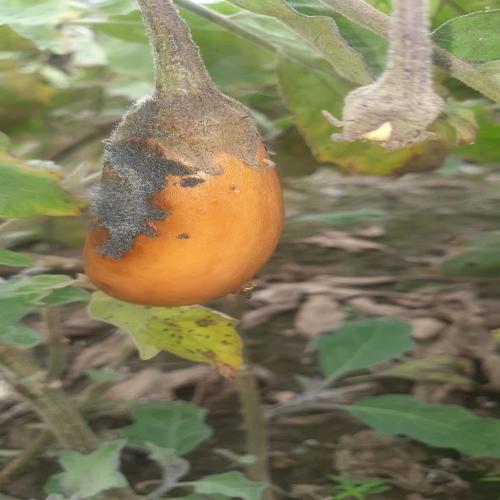
Label: Wet Rot